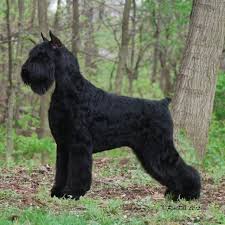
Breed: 232-n000089-giant_schnauzer